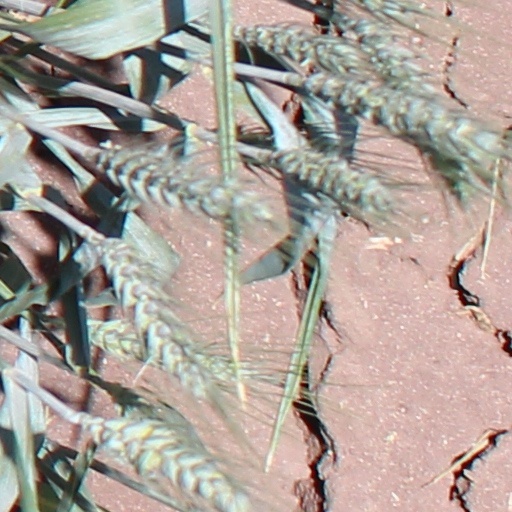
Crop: wheat